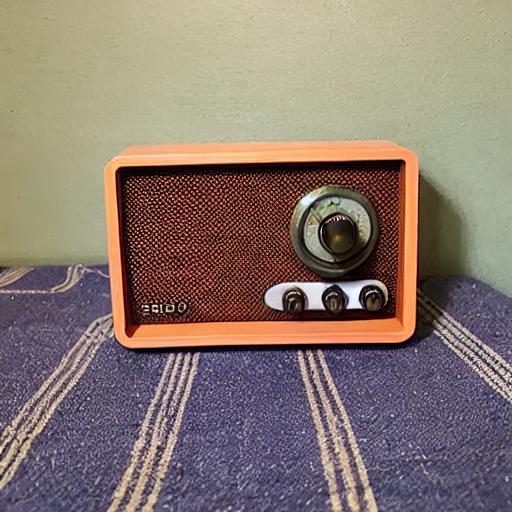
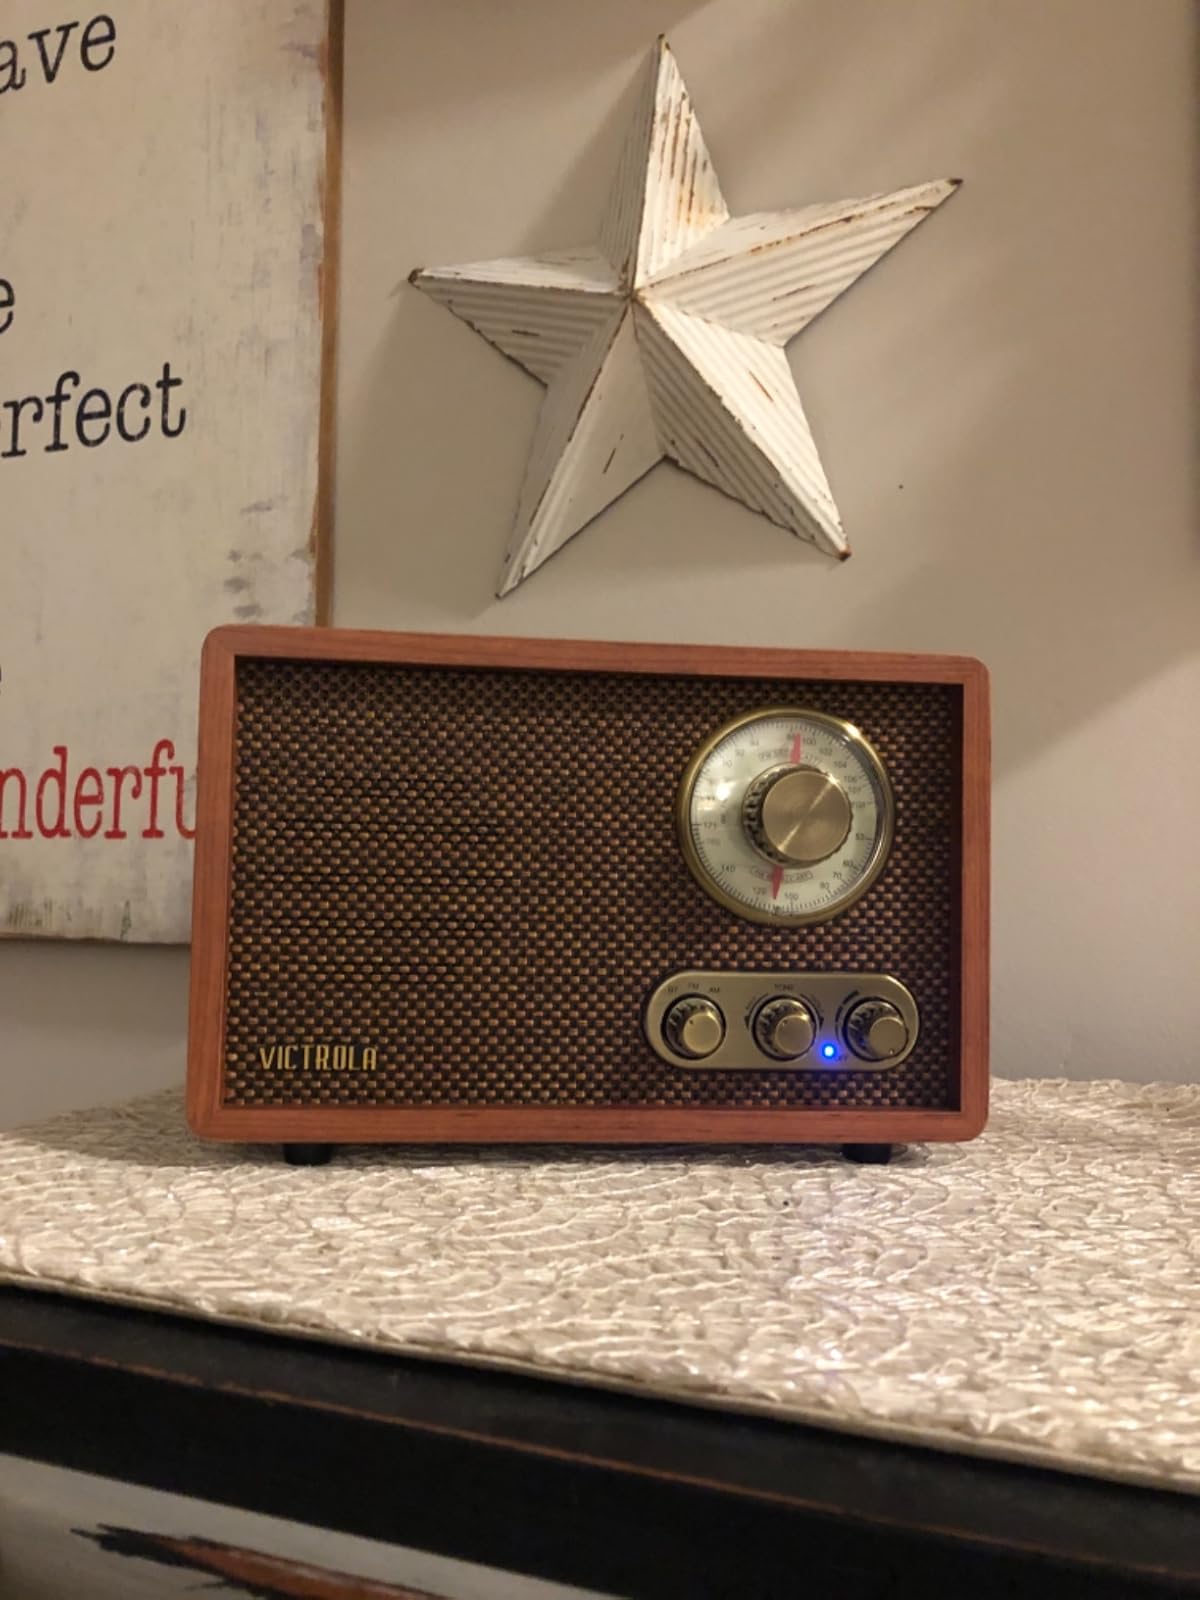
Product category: radio
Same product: no